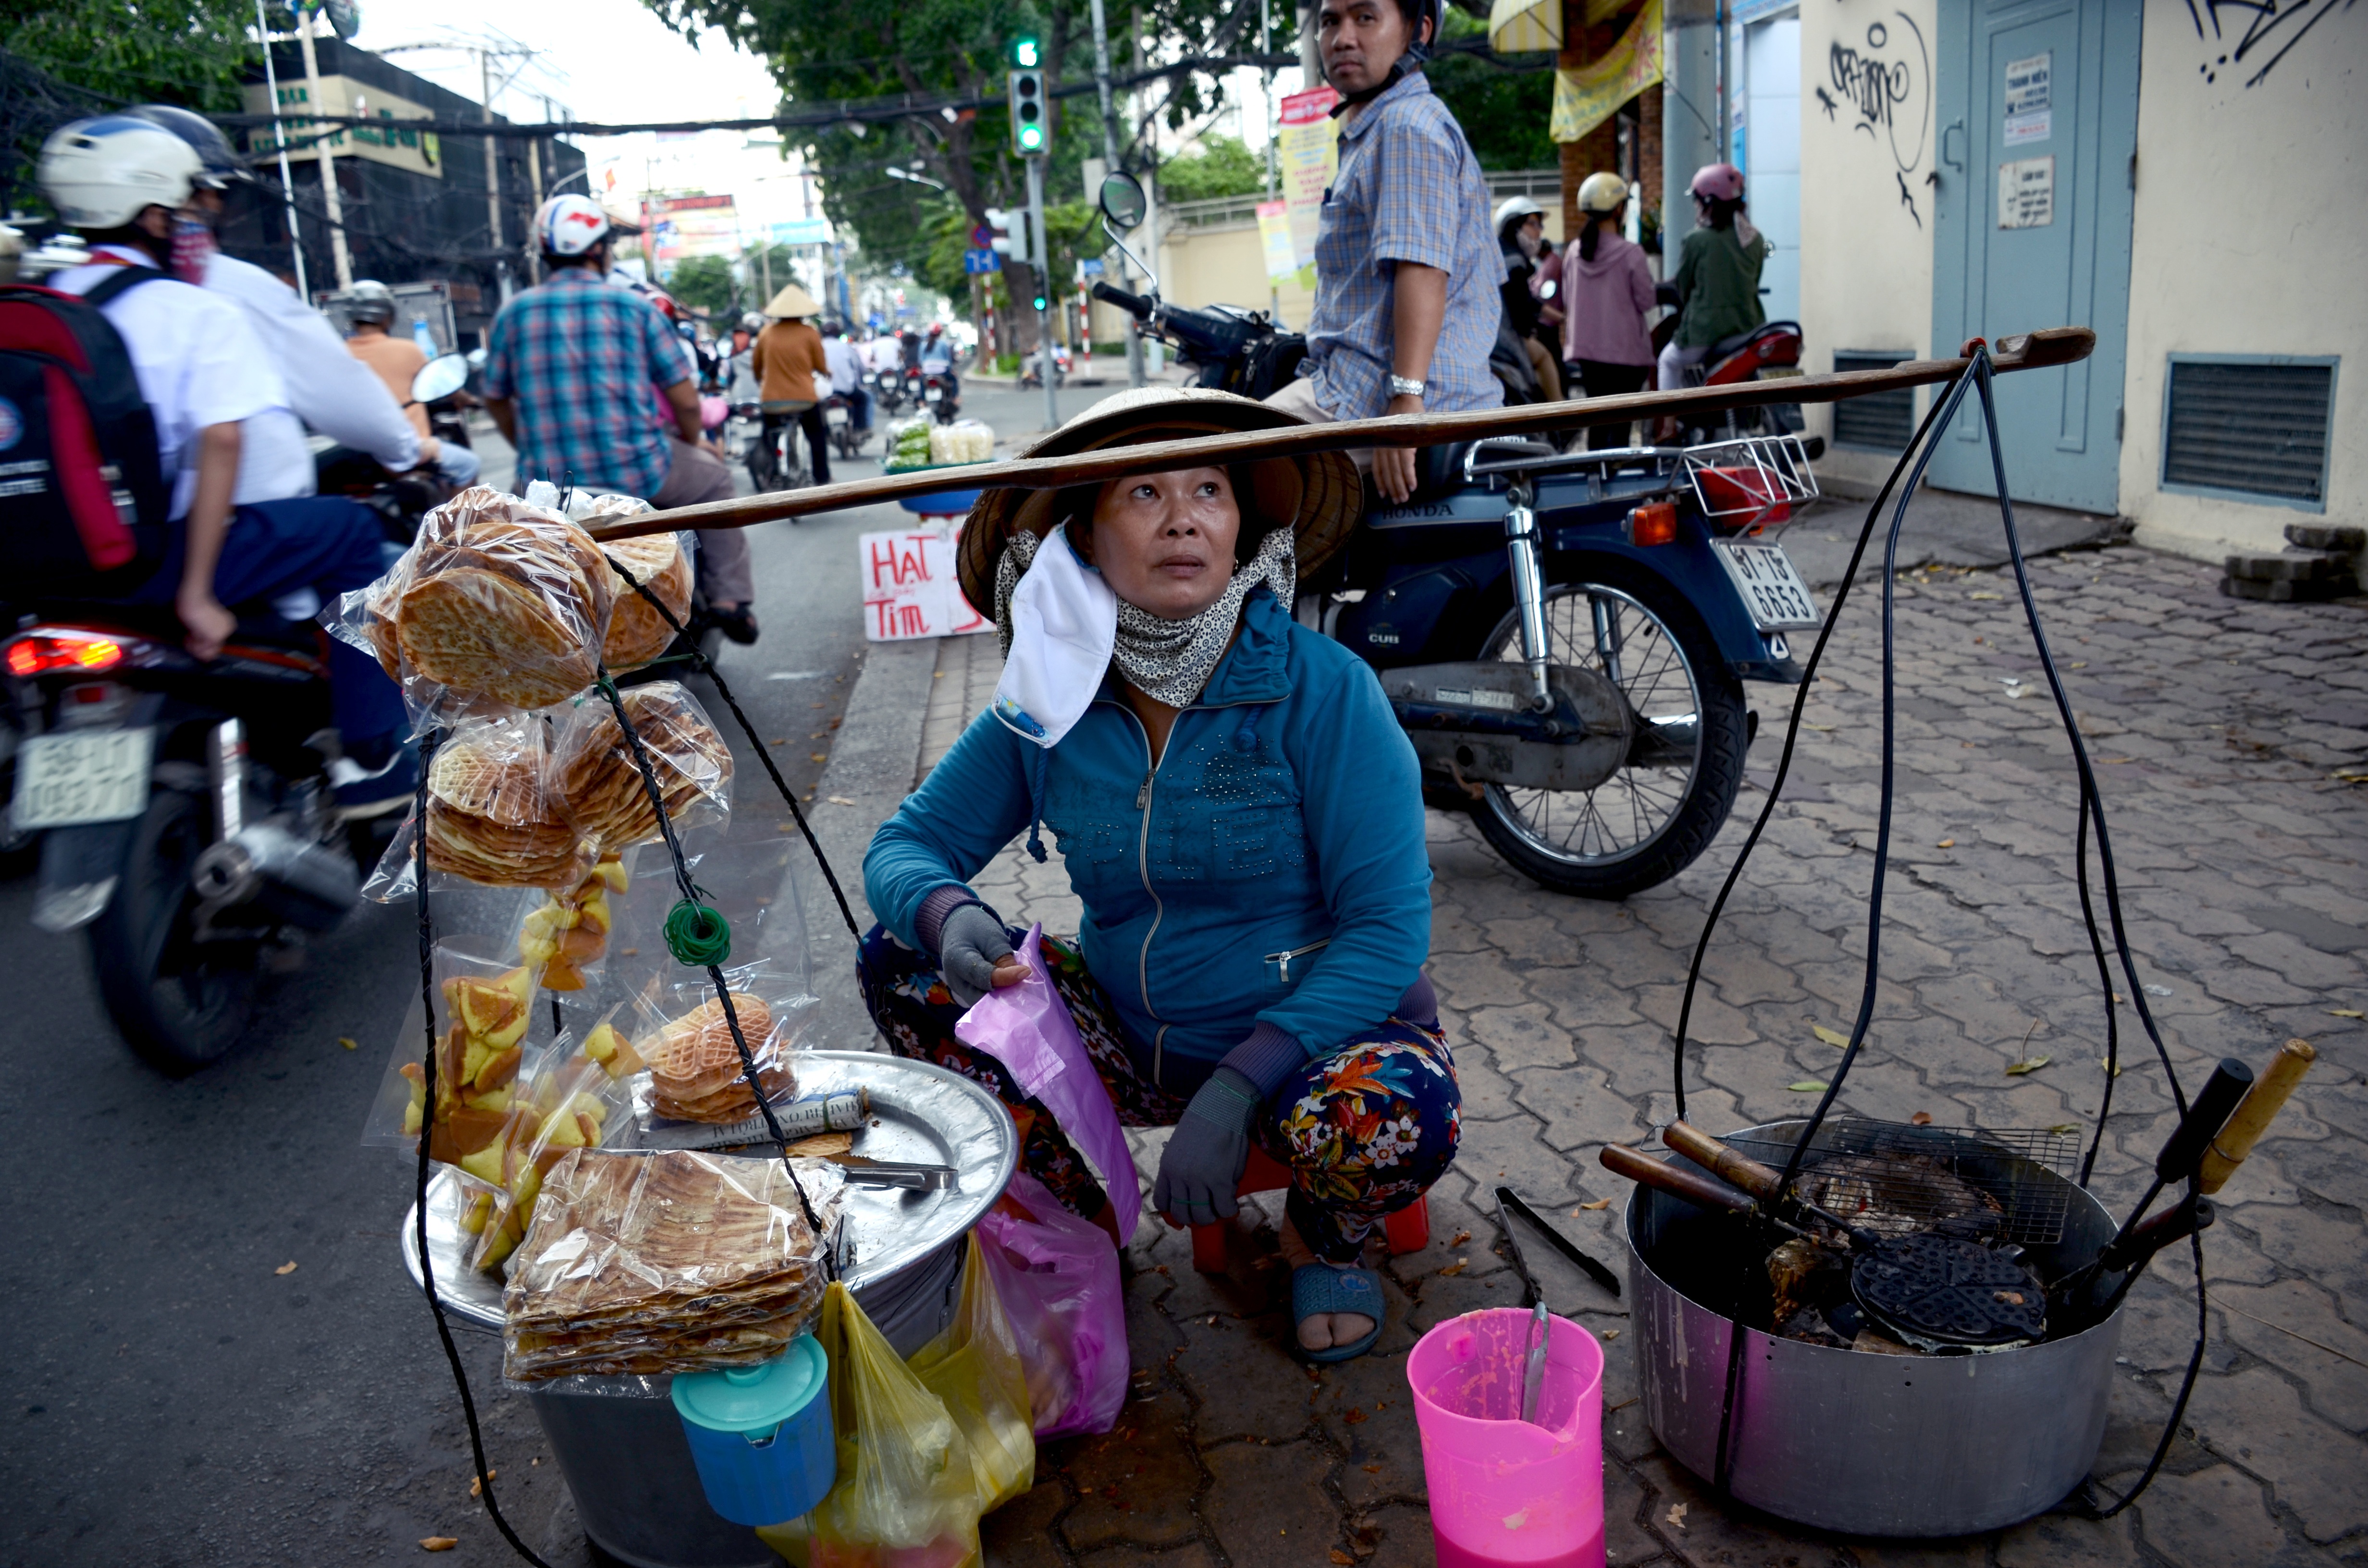
street, vendor, market, festival